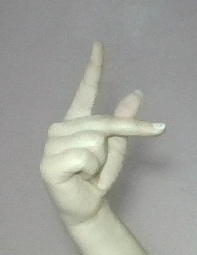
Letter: dha